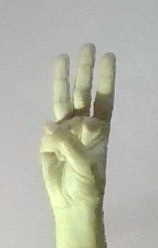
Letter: thaa